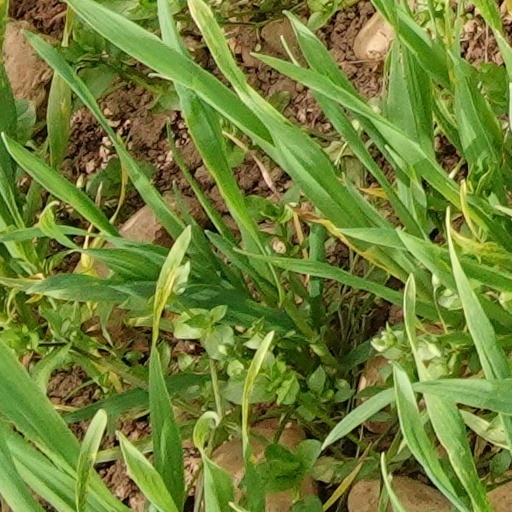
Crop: wheat